Alfa Romeo BAT

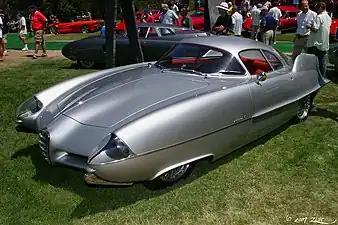
1955 Alfa Romeo BAT 9

The second BAT was shown at the Turin Auto Show in 1954, a year after the BAT 5. For this design (as for the other BAT models, though less evidently), Bertone added elements from his experience working on wing profiles in the aeronautical industry. The result was the shape of the large, curved tail fins.